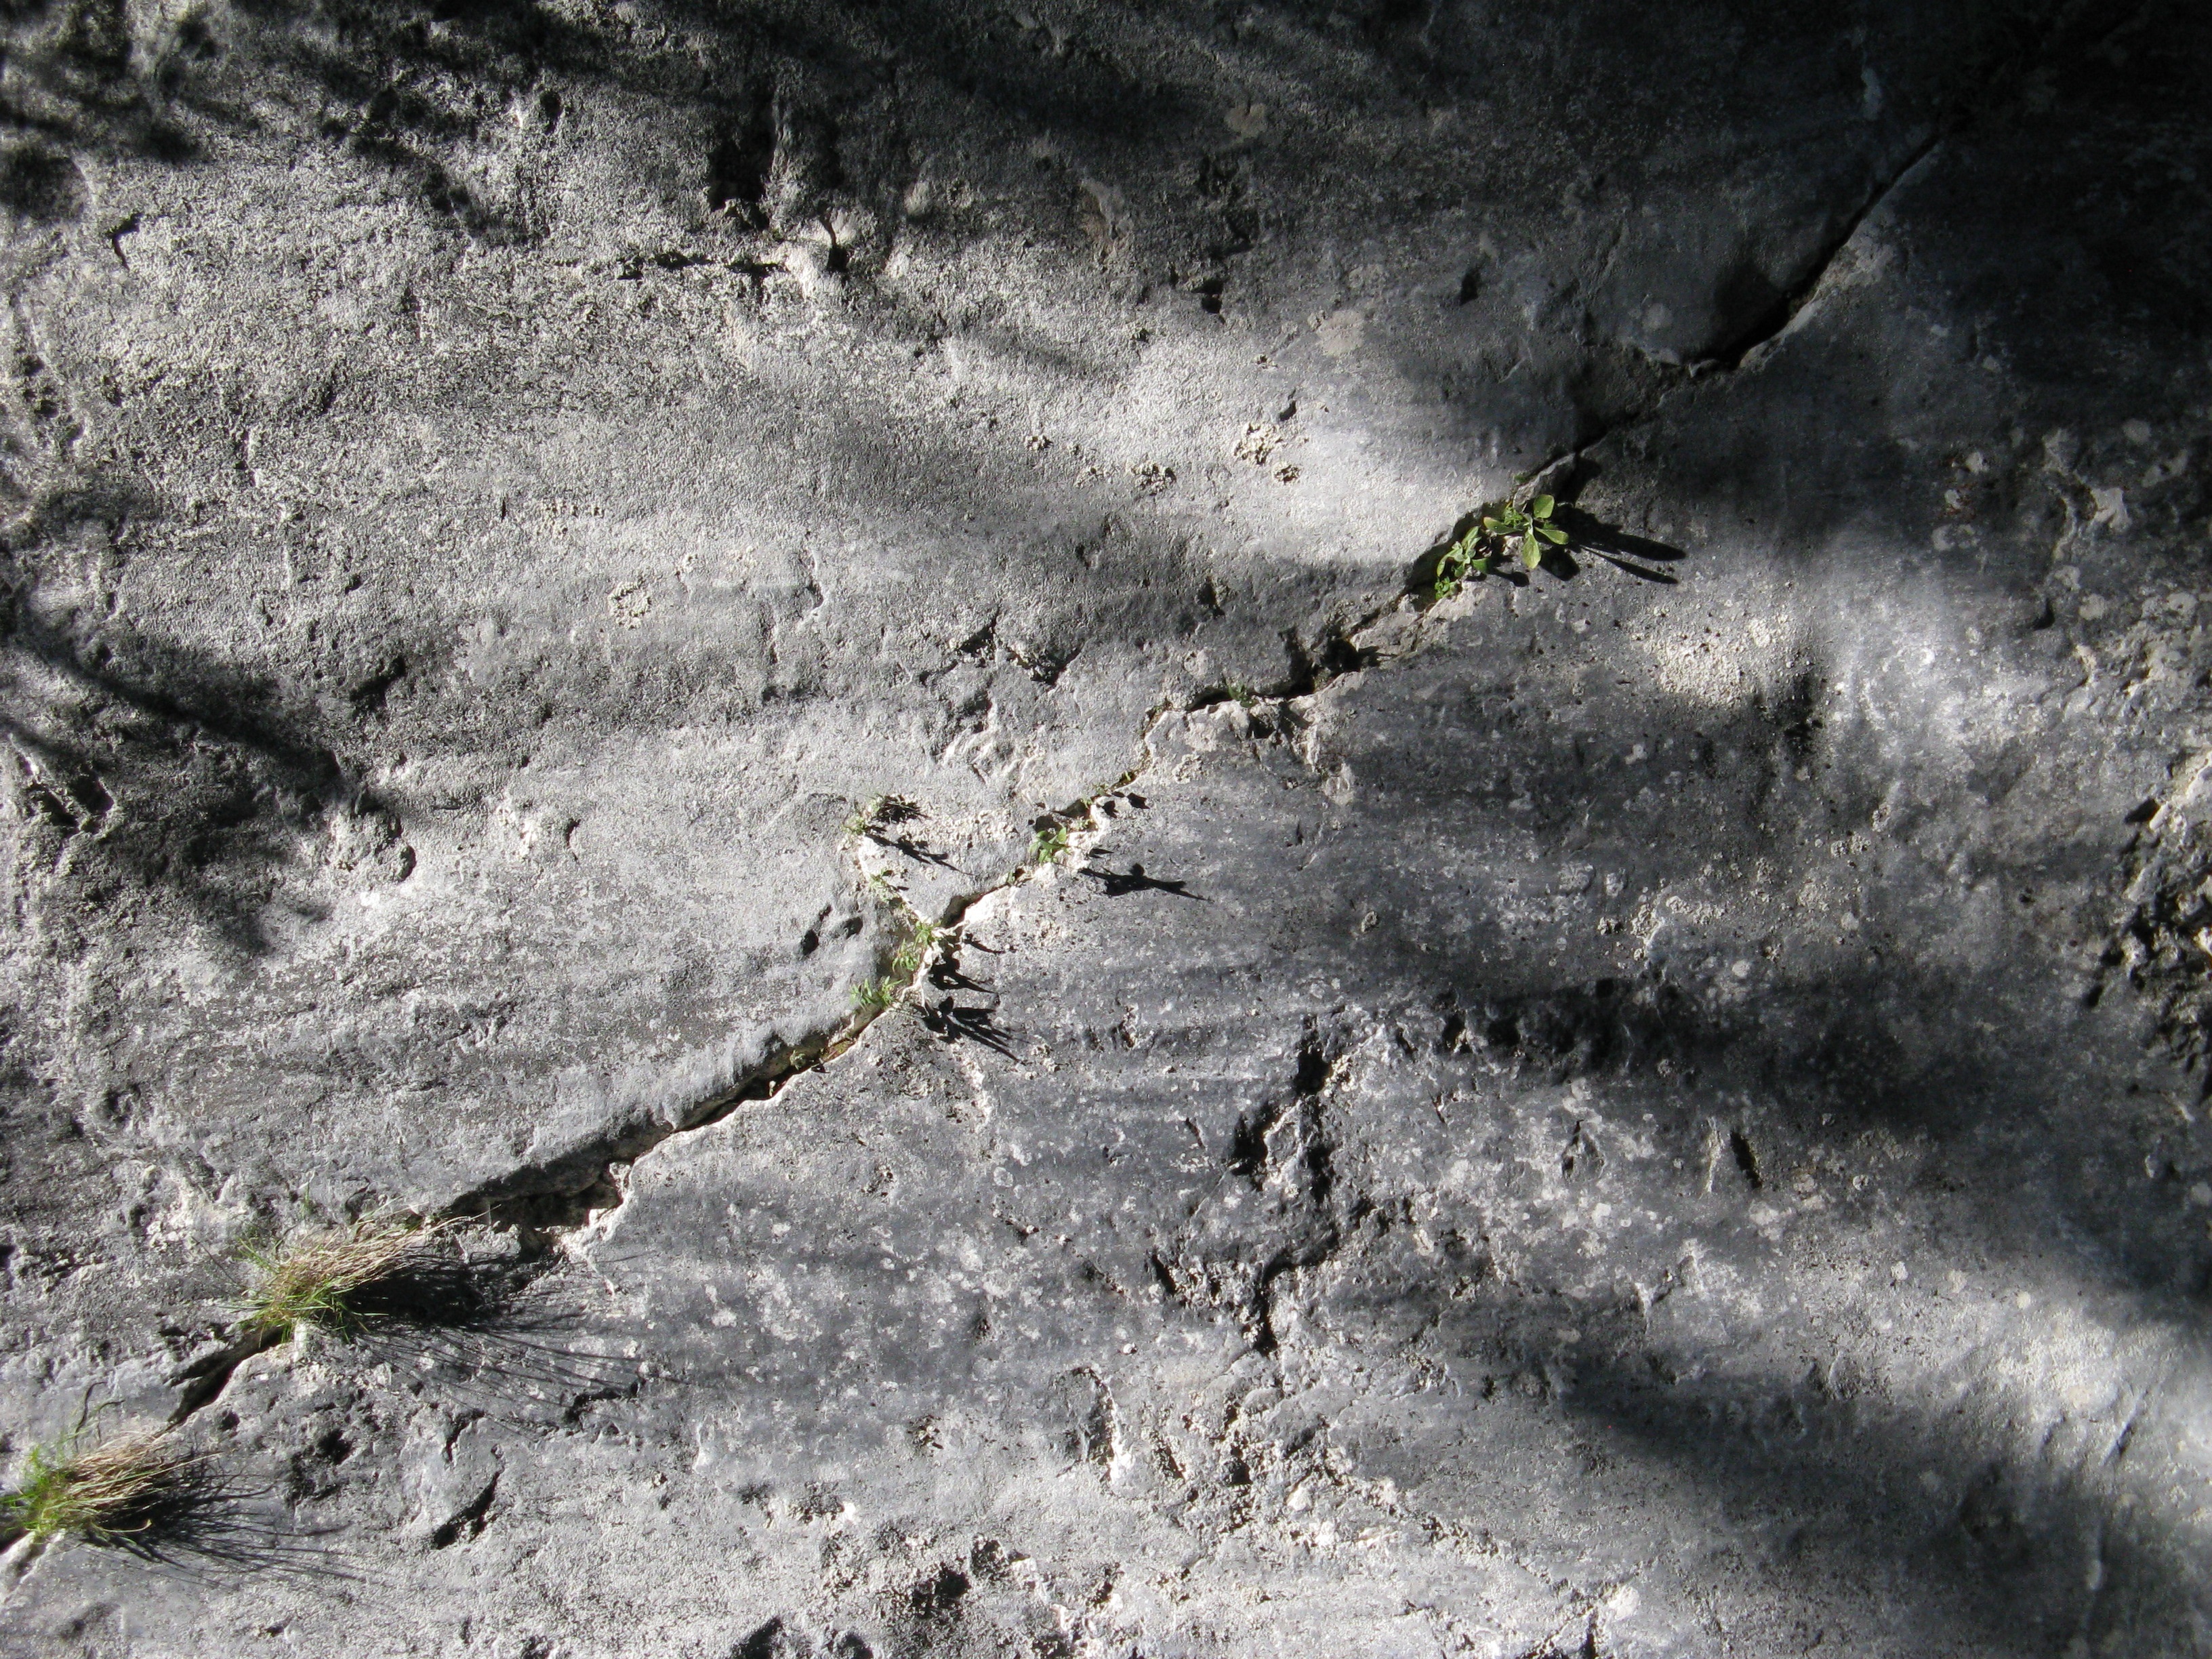
tree, rock, snow, wall, green, soil, crack, terrain, shadows, geology, geological phenomenon